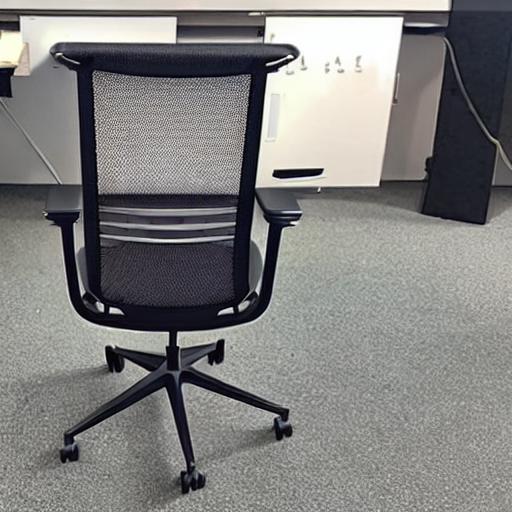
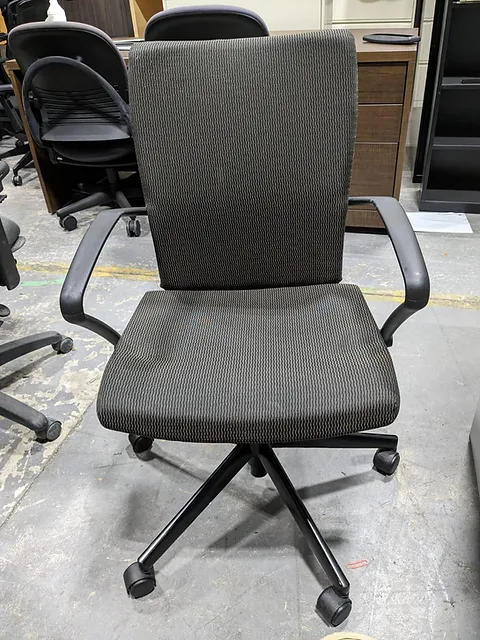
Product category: items_chair
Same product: no